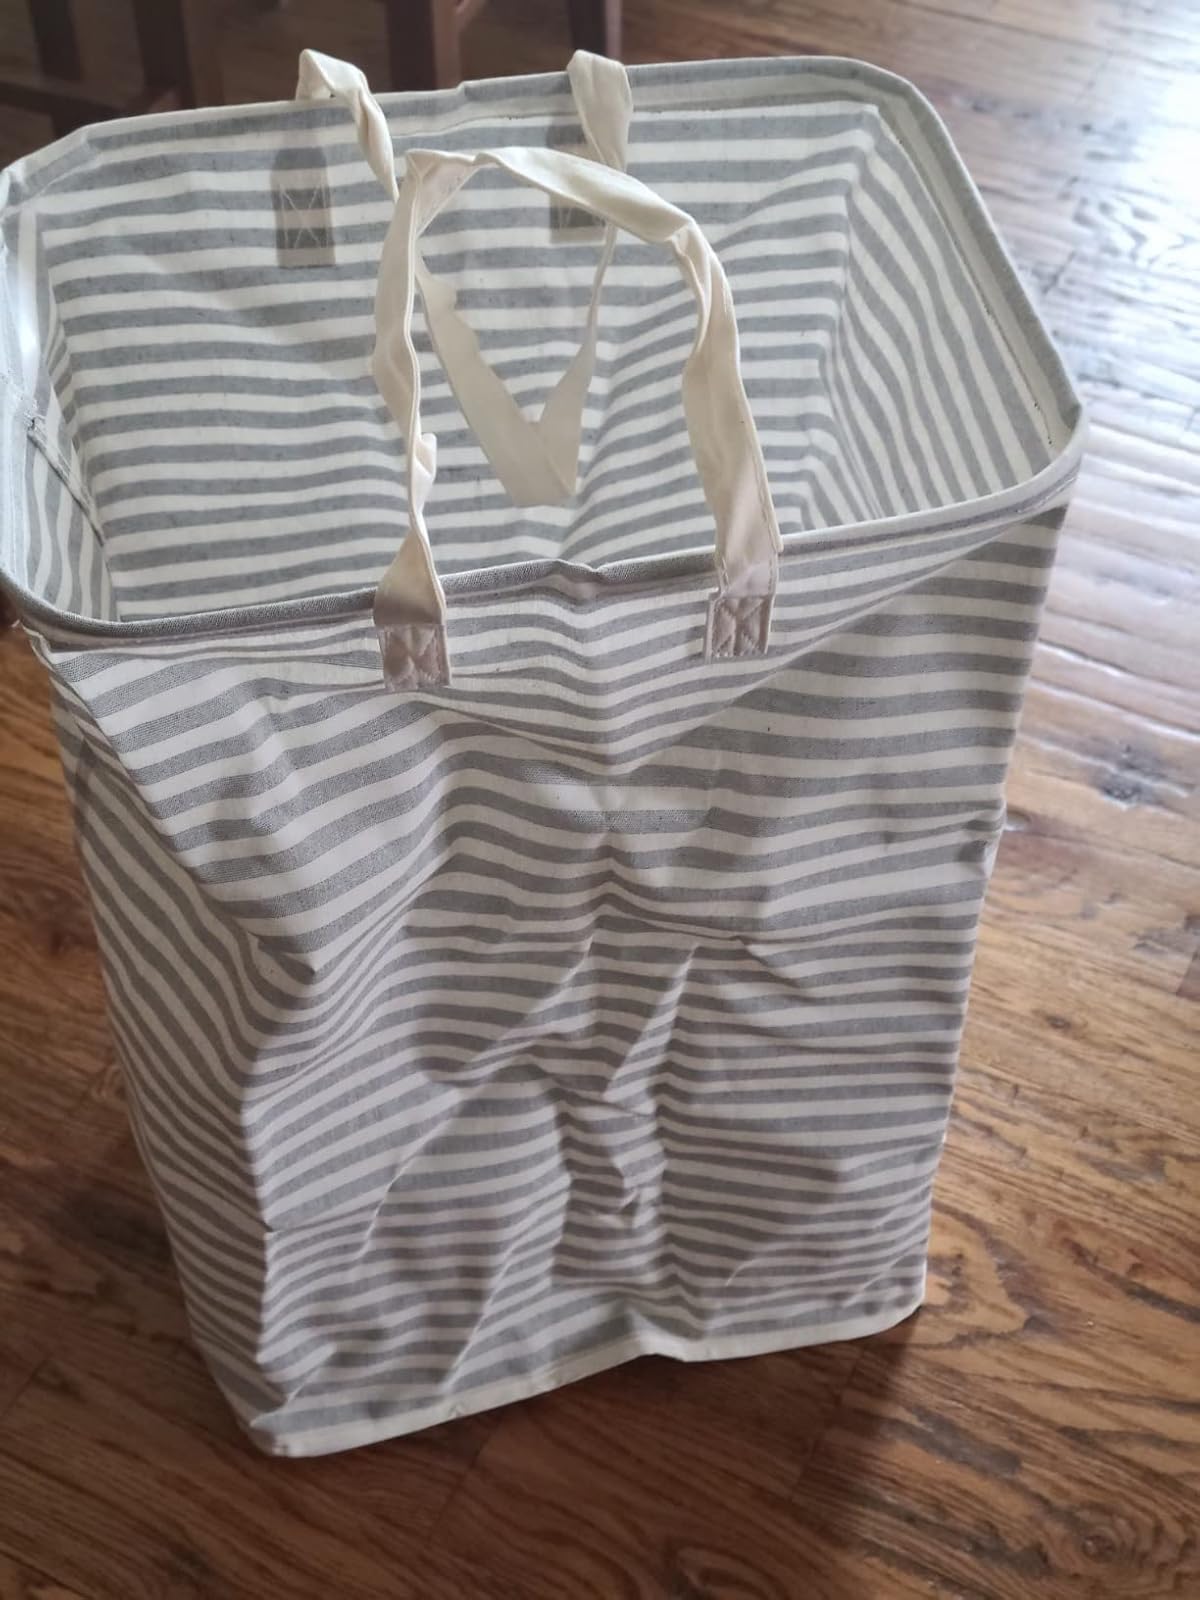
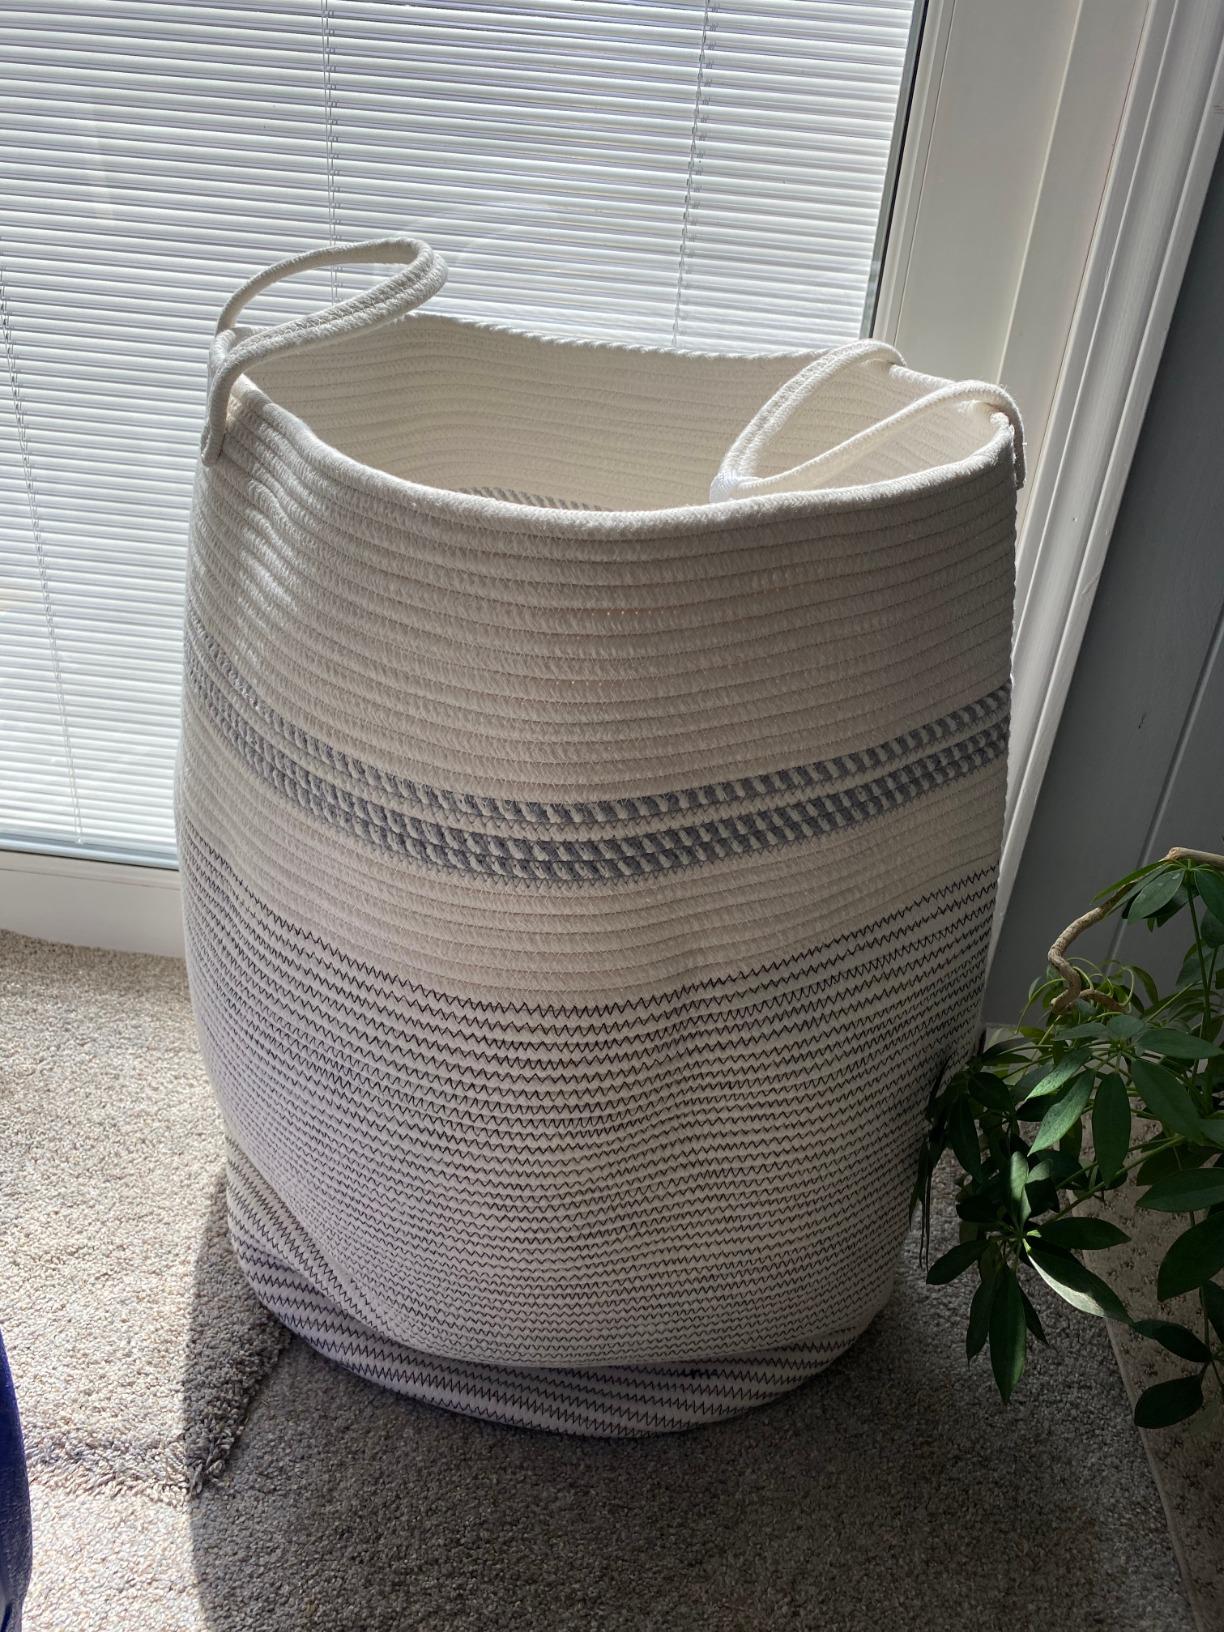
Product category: items_hamper
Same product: no